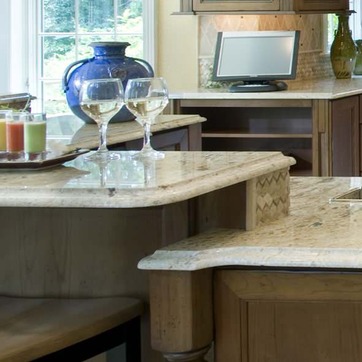
Material: polishedstone